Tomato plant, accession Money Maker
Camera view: vertical (180 deg); turntable rotation: 60 degrees
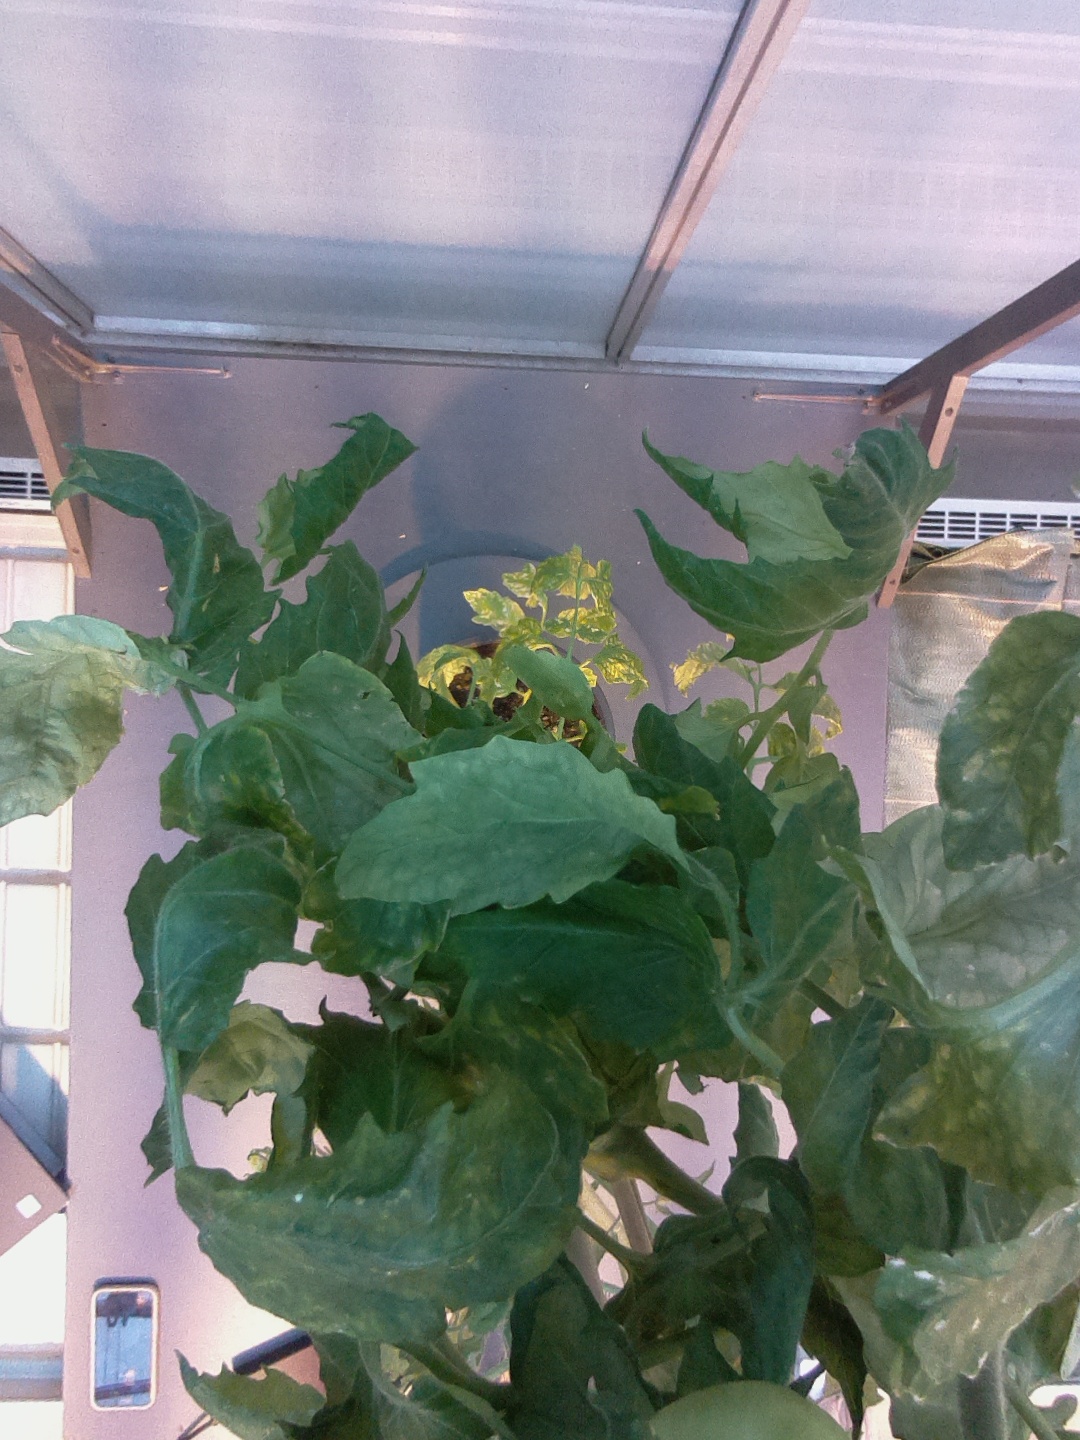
BBCH growth stage 76: 60%-70% of final fruit size